Oak Alley Plantation

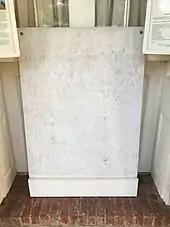

Jacques Roman died in 1848 of tuberculosis and the estate began to be managed by his wife, Marie Therese Josephine Celina Pilié Roman (1816–1866). Celina did not have a skill for managing a sugar plantation and her heavy spending nearly bankrupted the estate. In 1859 her son, Henri, took control of the estate and tried to turn things around. The plantation was not physically damaged during the American Civil War, but the economic dislocations of the war and the end of slavery made it no longer economically viable; Henri became severely in debt, mainly to his family.